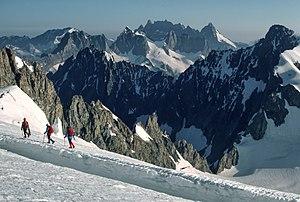
Ascension de la face Nord de la barre des Ecrins, le plus haut sommet du massif (4103m). Vue vers la Meije
Provence-Alpes-Côte d'Azur est une région du Sud-Est de la France. Son chef-lieu est Marseille, deuxième ville la plus peuplée de France.
Le parc national des Écrins est un parc national français créé en 1973, après avoir été préfiguré dès 1913. Il est situé dans les Alpes, s'étendant sur une grande partie du massif des Écrins. Il se situe sur des communes de deux départements : l'Isère et les Hautes-Alpes et chevauche la limite entre Alpes du Nord et Alpes du Sud en France, formée par la ligne de partage des eaux entre le bassin hydrographique de l'Isère et celui de la Durance.